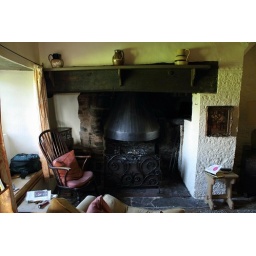
The strange green cast is sunlight reflected off the grass in the ward!origfilename:20100909_673-pp